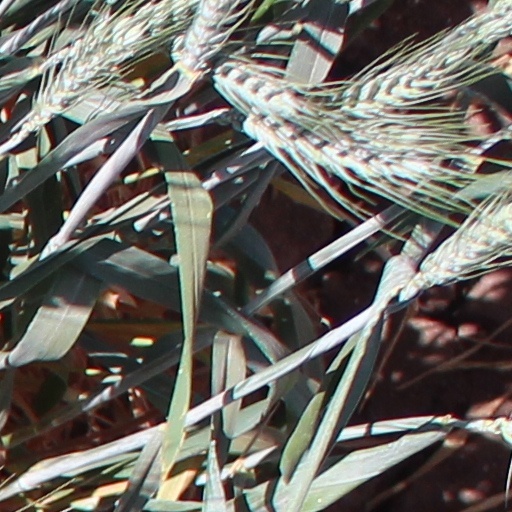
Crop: wheat